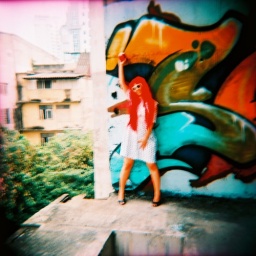
shot in bangkok at a half torn-down building near nana bts. holga camera, agfa rsx II film cross processed